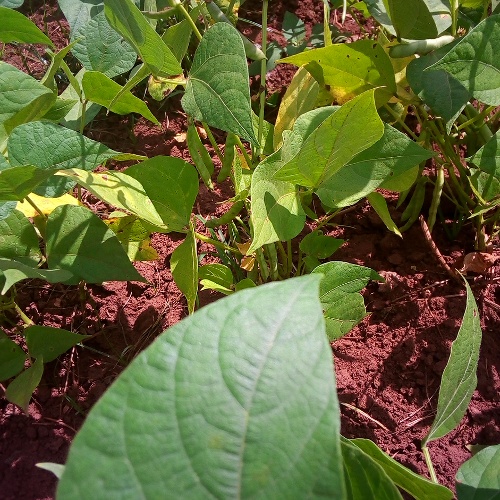
Leaf condition: healthy